Golf swing

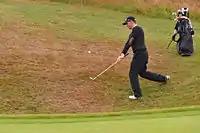
Callum Aird's chipping, 2013

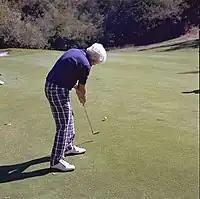
Putting by a right-handed golfer

The chip is a type of shot generally used from short range around the green usually under 40 yards. Although any club may be used, and there are specialist chipping clubs (or chippers) available, a short iron or wedge is most common.